Emeli Sandé

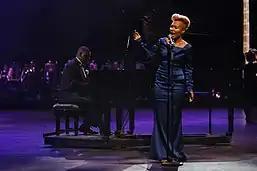
Sandé performin at Jaguar XE - Arrival in London in 2014

In 2013, Sandé revealed that she has been working on her second studio album, stated to be released in 2016. On 15 November 2014, Sandé joined the charity group Band Aid 30 along with other British and Irish pop acts, recording the latest version of the track "Do They Know It's Christmas?" at Sarm West Studios in Notting Hill, London, to raise money for the 2014 Ebola crisis in Western Africa.